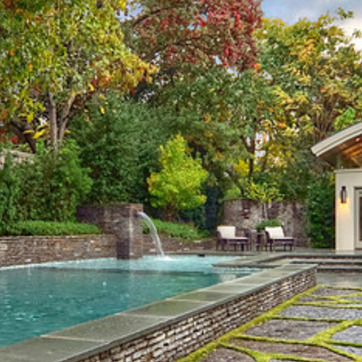
Material: foliage